Sri Ramanjaneya Yuddha

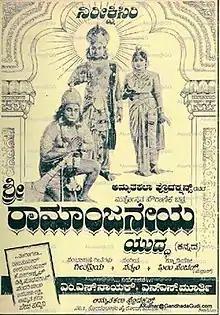
Poster

Sri Ramanjaneya Yuddha is a 1963 Indian Kannada-language film, directed by M. Nageshwara Rao and M S Nayak. The film stars Rajkumar, Udaykumar, K. S. Ashwath and Dikki Madhavarao. It marks the debut of composer Satyam, who provided the musical score for the film. Notably, the title card reveals that this was Rajkumar's 50th film.